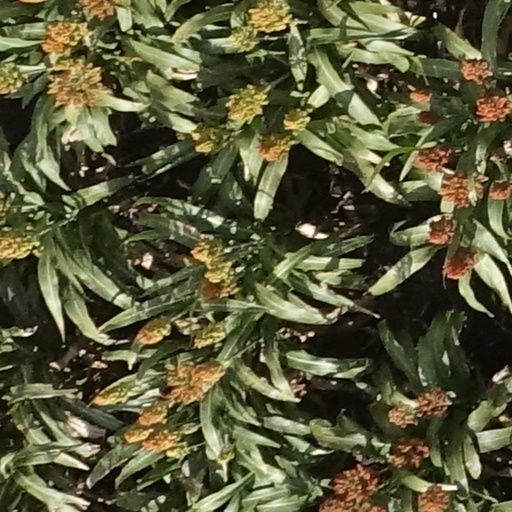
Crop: sorghum